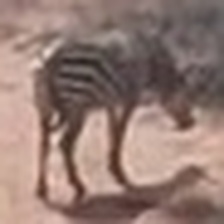
Pose orientation: back-right